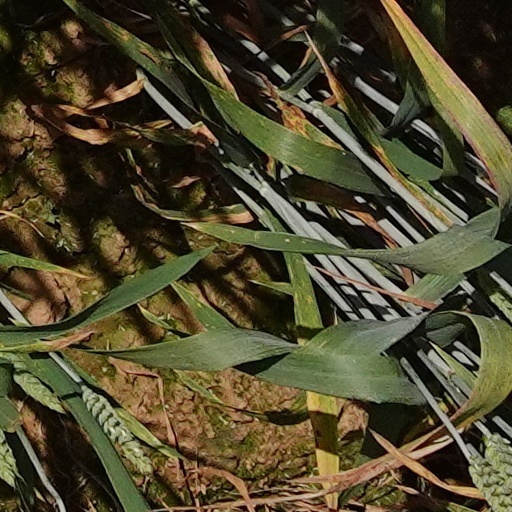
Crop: wheat